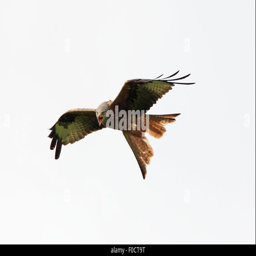
biological species in flight against a white sky